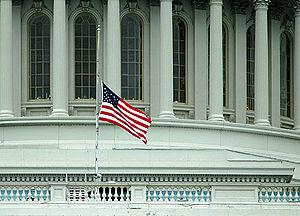
Un drapeau en berne est un drapeau maintenu à mi-hauteur de son mât dans des circonstances particulières, deuil national ou tragédie, à la suite de la décision d'un État ou d'une organisation s'occupant de commémoration. Le drapeau est d'abord hissé en haut de son mât puis abaissé à mi-hauteur ou juste hors d'atteinte. En principe, les autres drapeaux sont également mis en berne ou complètement retirés. Si cette hampe est trop petite pour baisser le drapeau de manière suffisante ou si le mât n'est pas muni d'une drisse et de poulies, le drapeau peut être complété par un ruban arborant la couleur du deuil au sommet de la hampe, voire retiré et remplacé par un voile noir.